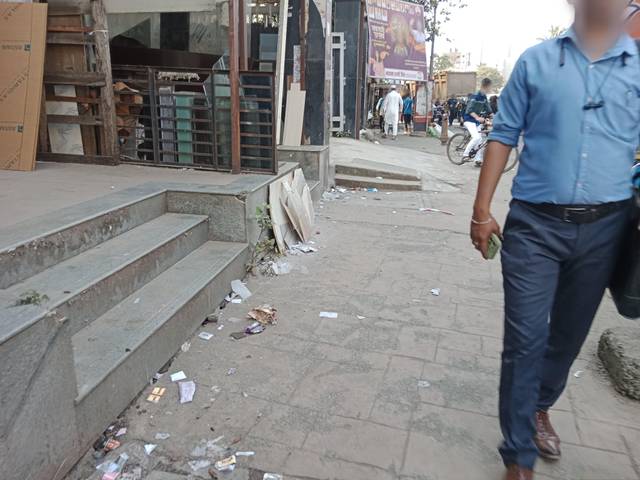
Region: India
Coordinates: 19.143, 72.843